Portuguese in the Netherlands

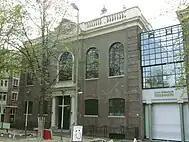

Portuguese-Jews are connected to the expansion of the Dutch colonial empire, as they are responsible for the appearance of Papiamentu (a 300,000 speakers-strong Portuguese-based creole now official language in Aruba, Curaçao and Bonaire) and of Sranan Tongo, an English-based creole influenced by Portuguese spoken by more than 500,000 people in the former Dutch colony of Suriname. Dealing with Suriname, it is noteworthy that its first capital, Torarica (literally ""rich Torah"" in Portuguese), was established by Portuguese-Jewish settlers.